History of Caltanissetta

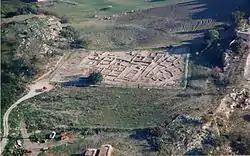
The archaeological site of Vassallaggi

Although some worked flints found at the site of Gibil Gabib and other archaeological finds attributable to the Copper Age testify that the territory of Caltanissetta was inhabited as early as the 4th millennium B.C., the earliest known urban nuclei are some Bronze Age villages that arose around the 19th century B.C. on the main heights west of the southern Imera: Gibil Gabib, Sabucina, Vassallaggi, San Giuliano, and Capodarso. At least five have been identified within the municipal territory.